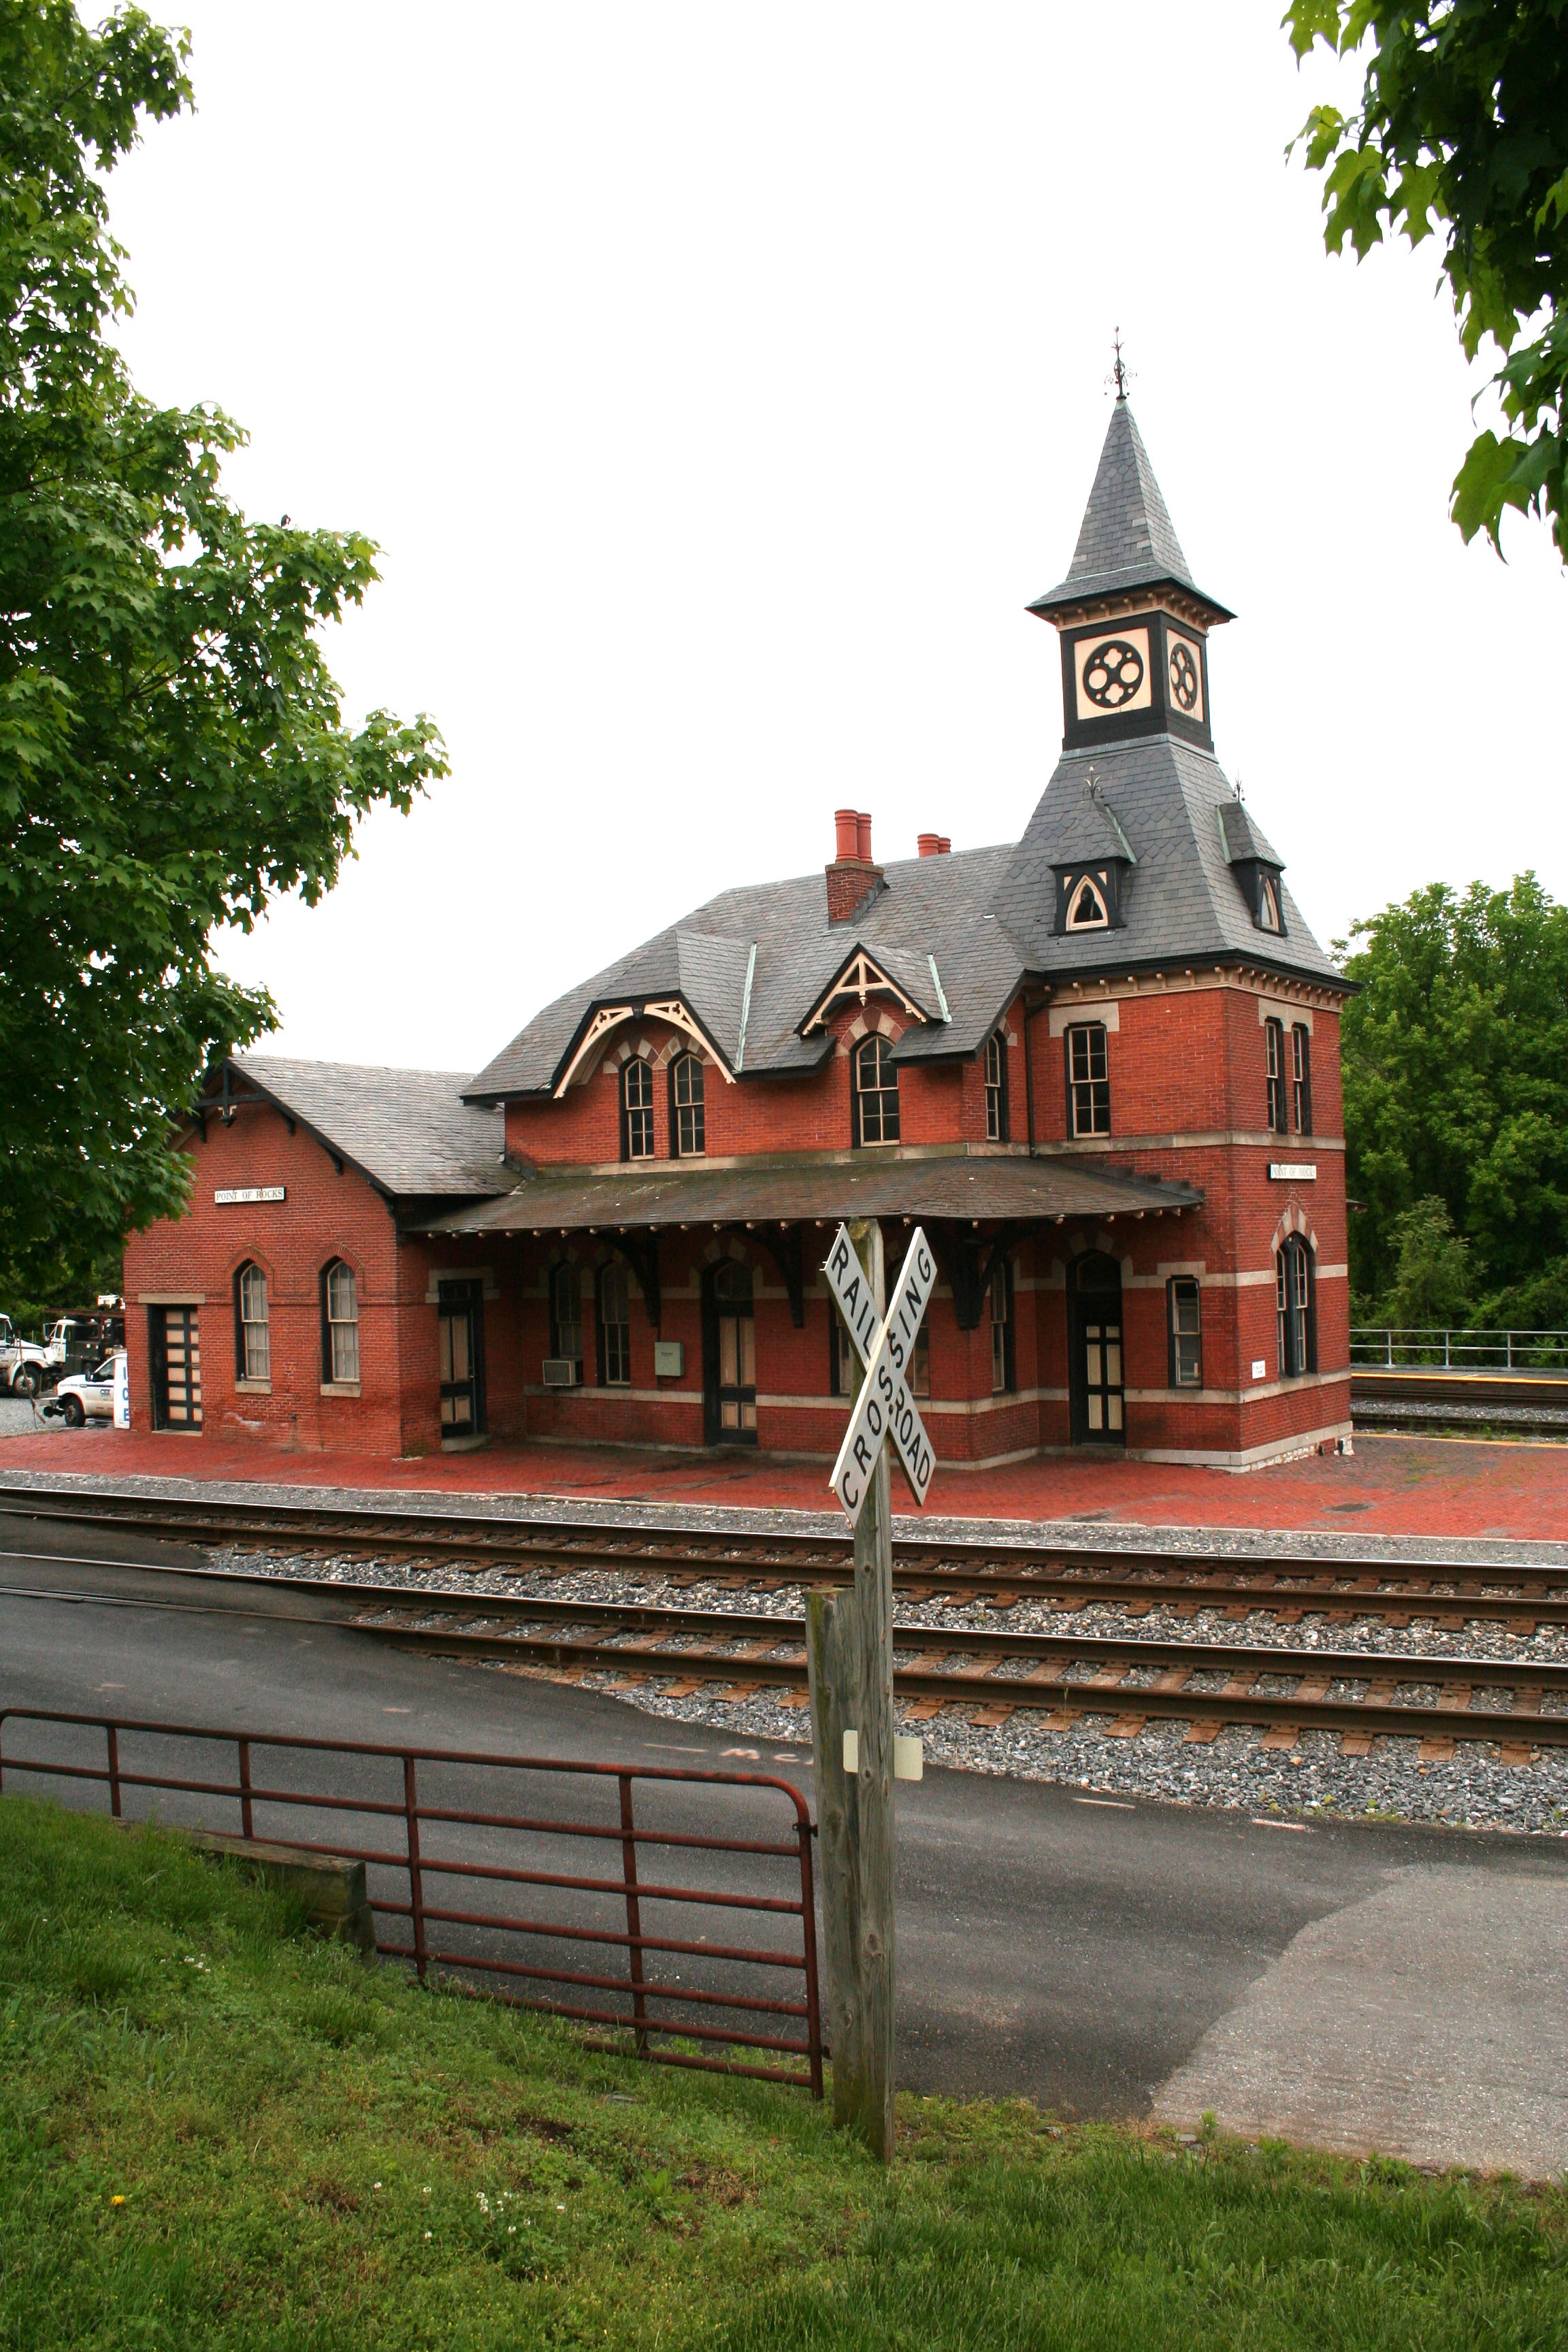
building, chateau, train, travel, station, church, chapel, place of worship, monastery, shrine, estate